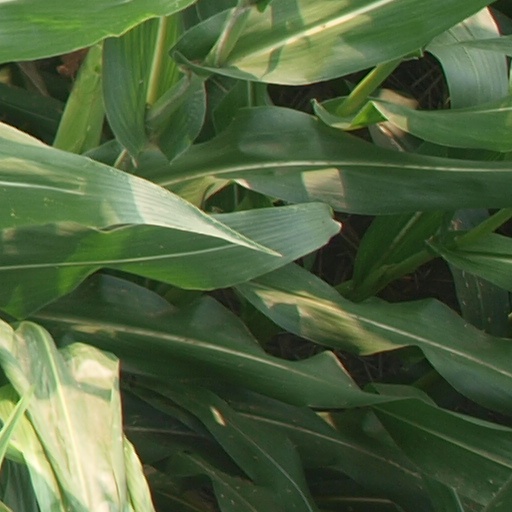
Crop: maize; corn